T. W. Robertson

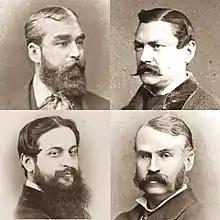
head and shoulders photographs of four youngish white men; the first and third have moustaches and beards, the other two have moustaches

In 1851 Robertson had a new play presented in the West End, "A Night's Adventure", a comic drama set in the time of the Jacobite rising of 1745. He hoped this would be start of a successful career as a dramatist, but the play was not a success, closing after four nights, and he continued to scratch a living as a writer and actor. Together with H. J. Byron, who became a close friend, he put on an entertainment at the Gallery of Illustration, without success. He worked as a prompter at the Olympic Theatre, tried unsuccessfully to join the army, and travelled to Paris with a company giving a season of English plays there. In 1855, while playing at the Queen's Theatre, he met a 19-year-old actress, Elizabeth Burton. They were married in July the following year; they had a son and three daughters. After their wedding the Robertsons toured Ireland before returning to act in London and the provinces. From 1858 Robertson, feeling that the life of a touring actor left no time for the serious business of writing plays, gave up acting and concentrated on writing.